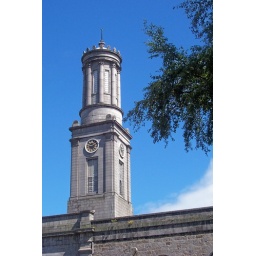
The tower of the former North Church, now Aberdeen Arts Centre.  The church was built in 1829-30.